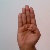
The image shows a hand gesture representing the letter 'B' in Indian Sign Language.